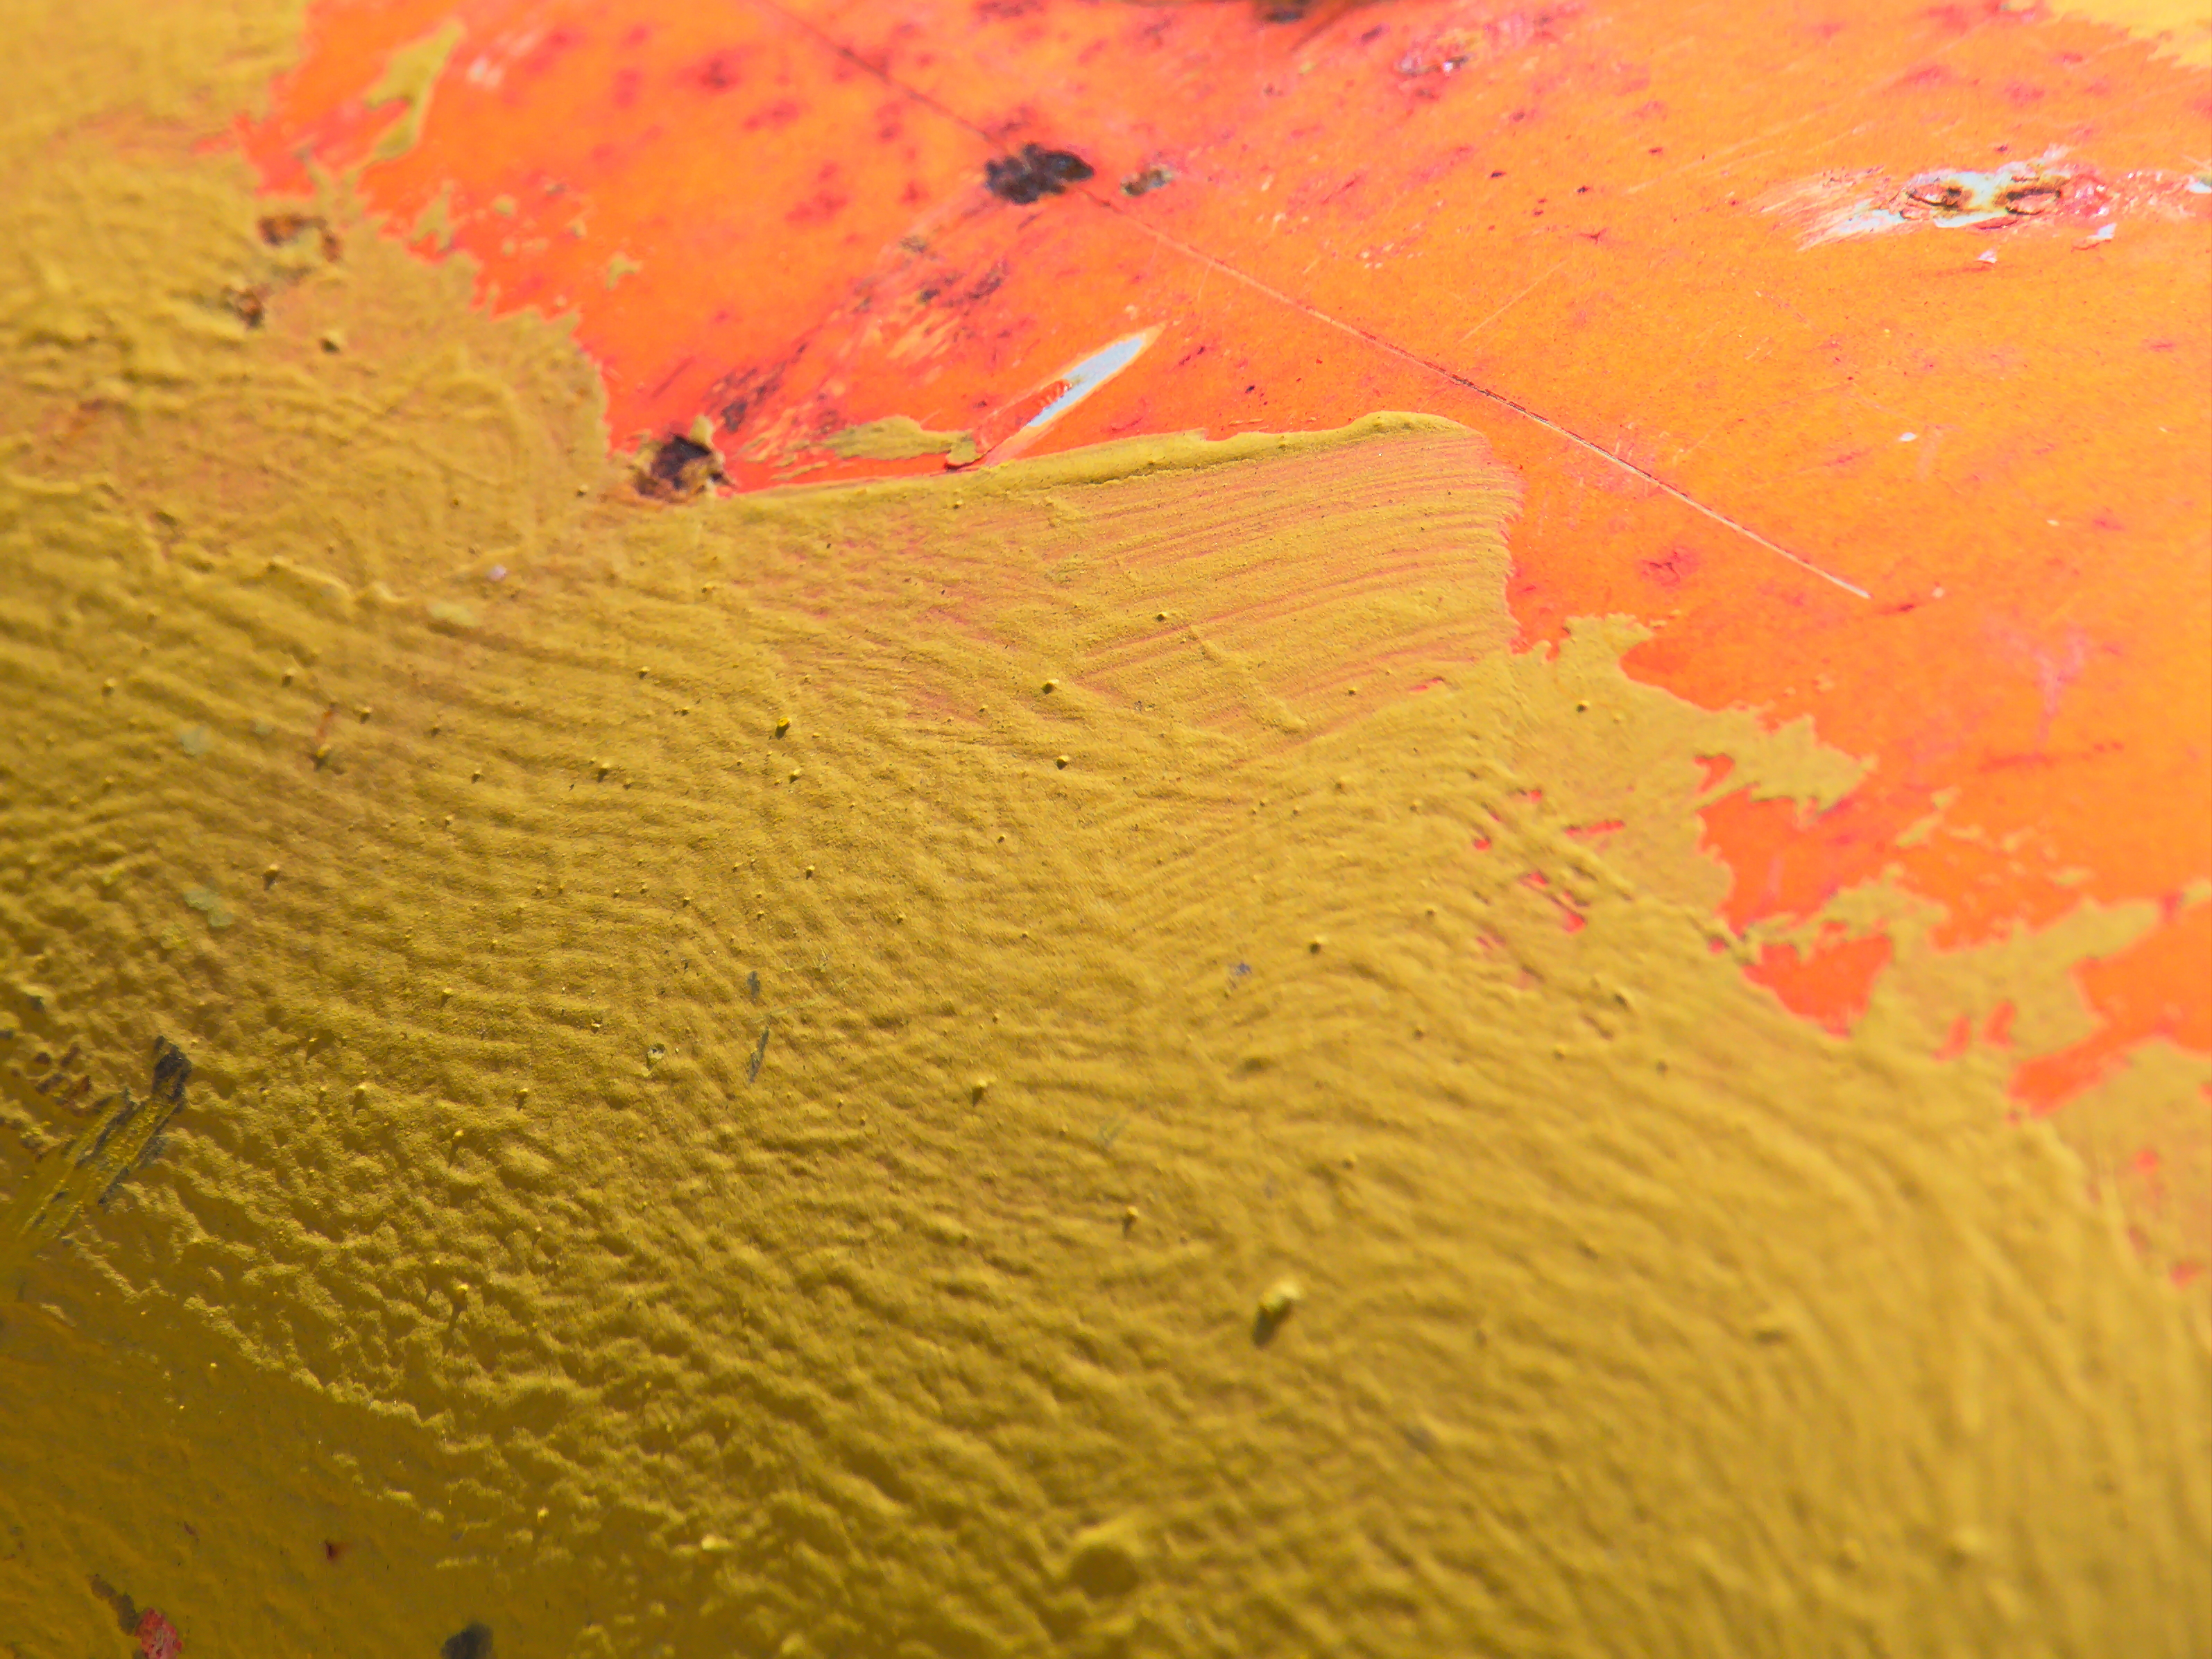
amber, orange, wood, yellow, paint, red, Tints and shades, landscape, macro photography, pattern, peach, carmine, deciduous, coquelicot, rust, circle, visual arts, concrete, still life photography, petal, metal, soil